Flactif family murders

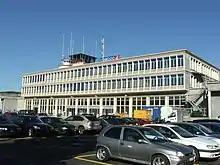
The family Toyota was found parked atGeneva Airport in Switzerland.

Initially, in view of these elements and Flactif's cunning personality, investigators found this theory of escape plausible, but did not rule out the possibility of criminal involvement. On 5 May, the prosecutor announced that traces of blood, carefully washed but visible with Luminol, had been found by the forensic police in the chalet. These traces contained the DNA of the five members of the Flactif family. A small caliber cartridge case (6.35 mm) and fragments of a baby tooth were also found in the house. "Small suspicious stains" were detected by the technicians in the back of Xavier Flactif's Toyota 4x4 found on 13 May in a parking lot at Geneva airport. The vehicle had been washed and the trunk floor mat was cut with a cutter. The specialist in blood trace morphoanalysis specified the causes of death of the victims which indicated that they had been killed with a knife.